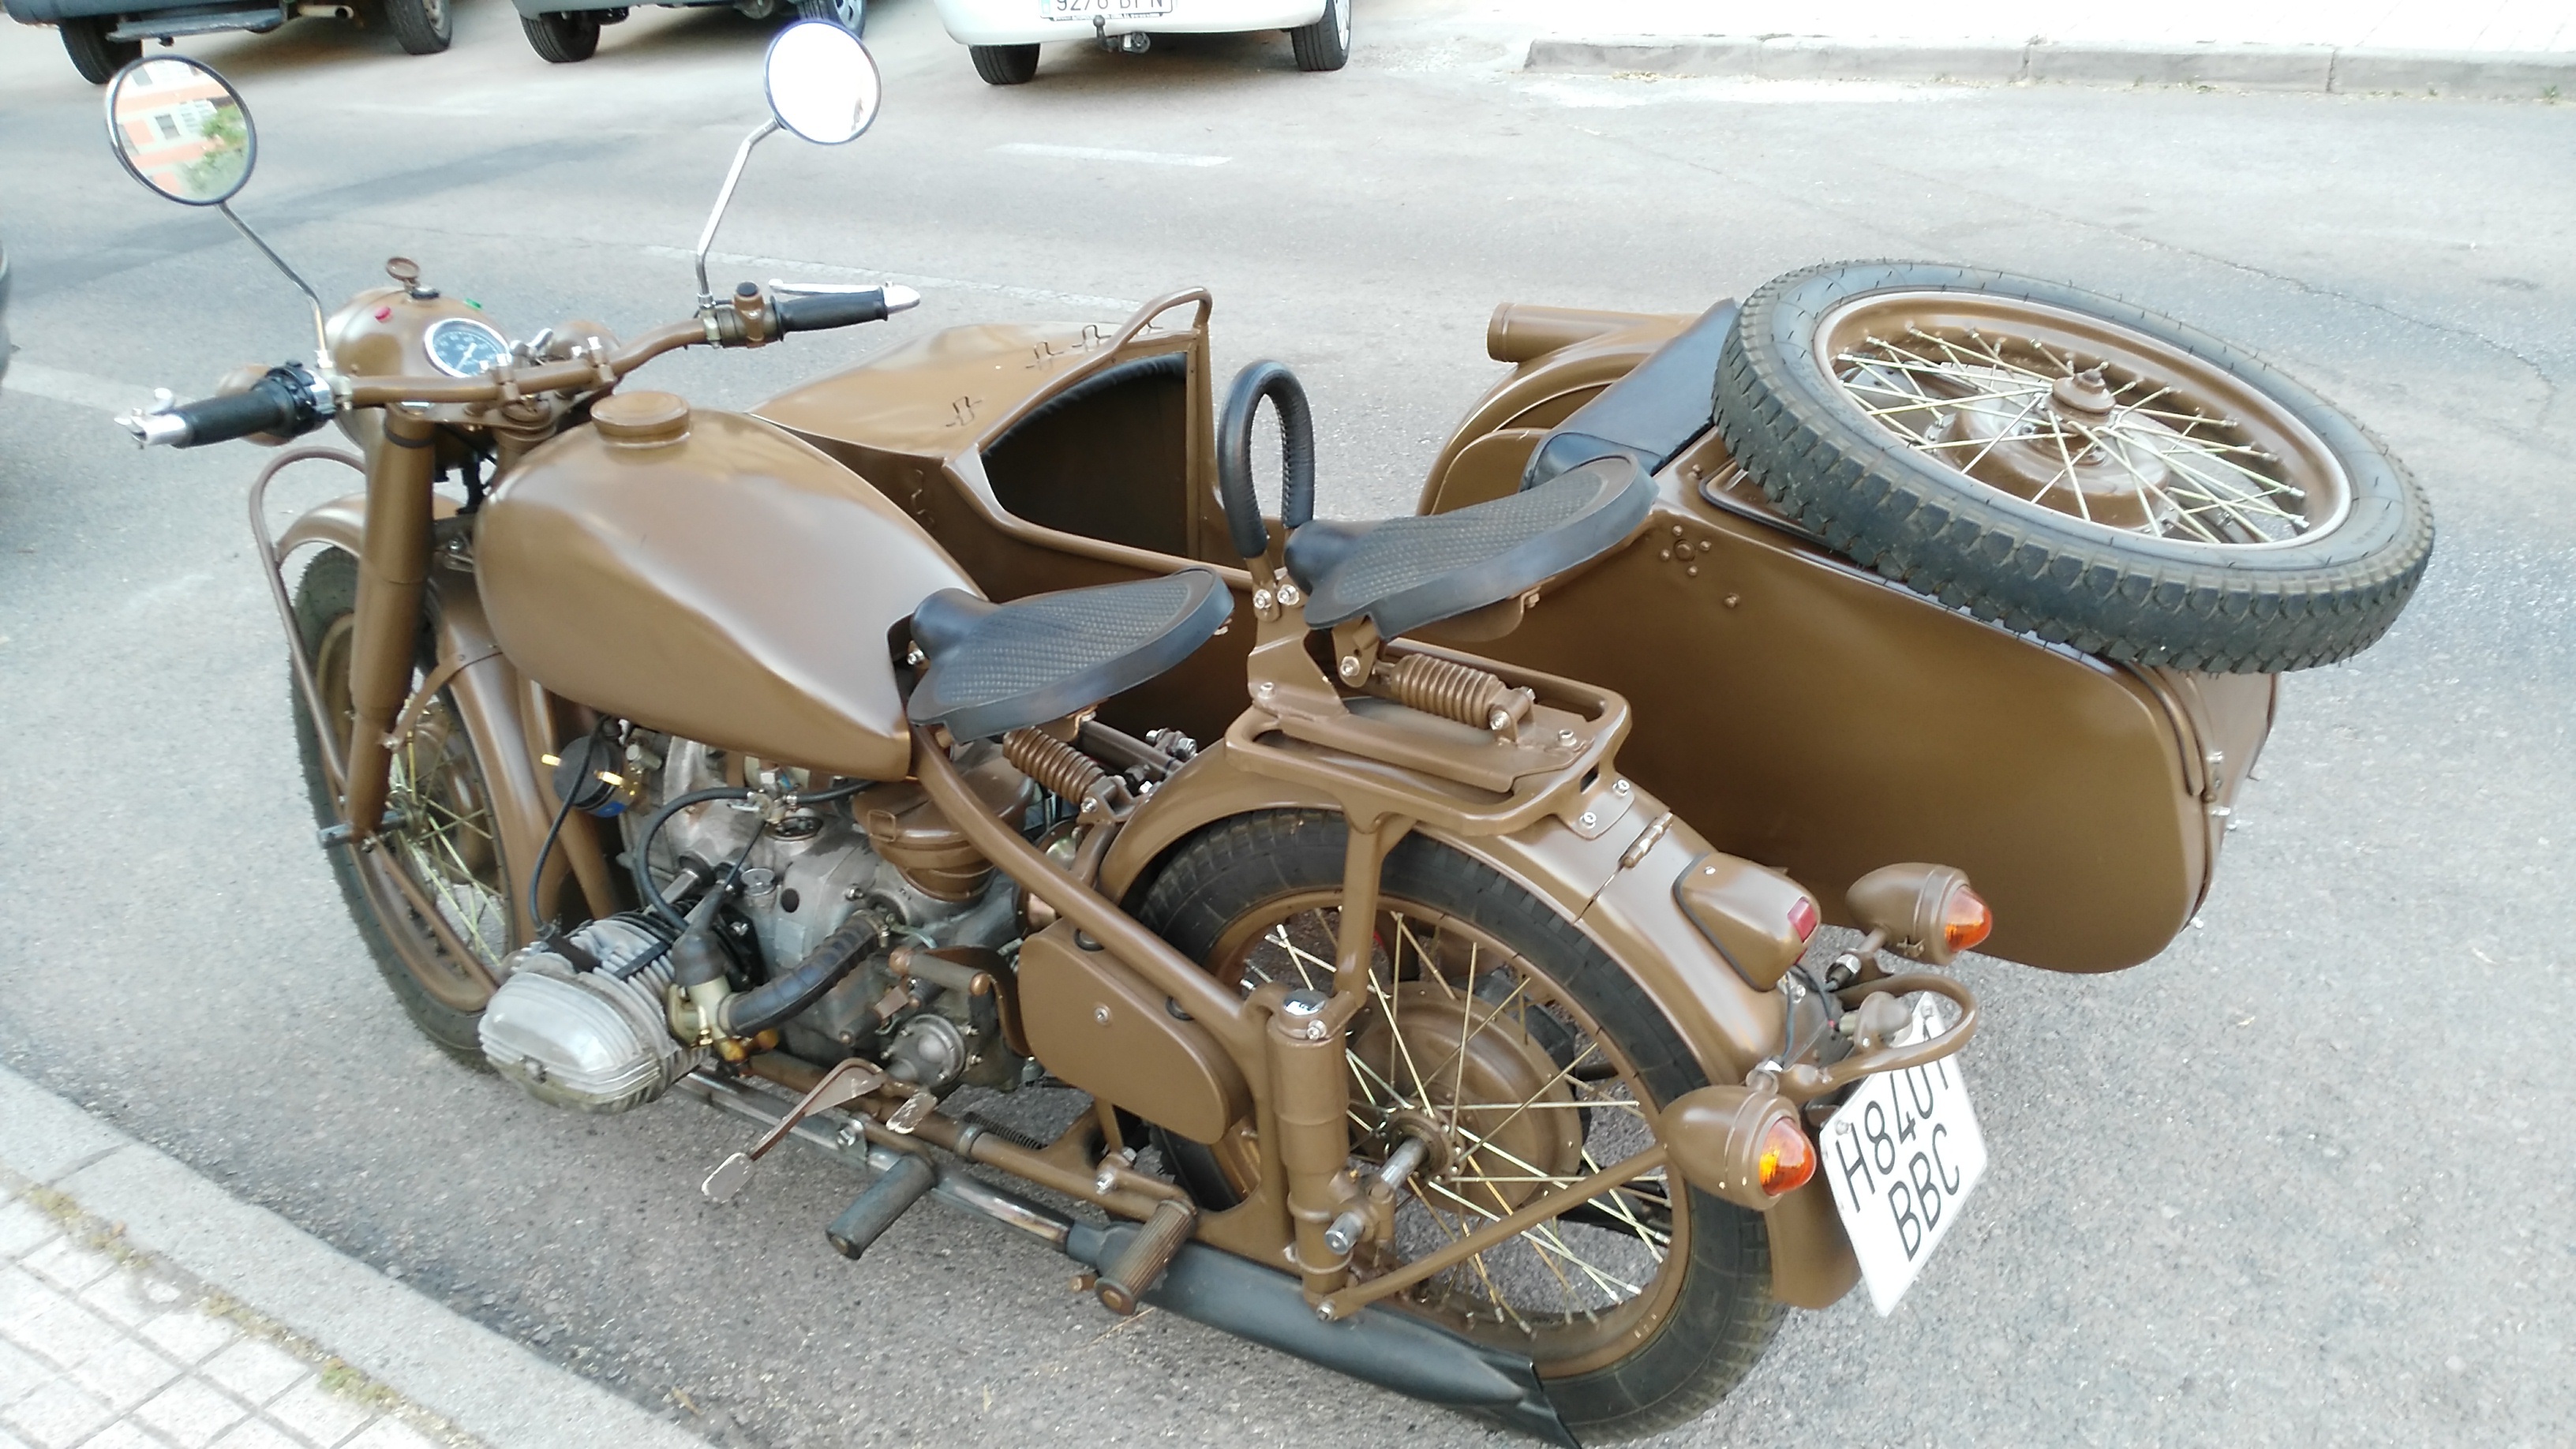
street, car, vintage, wheel, old, vehicle, motorcycle, motor vehicle, moto, chopper, sidecar, cruiser, motorcycling, land vehicle, automobile make